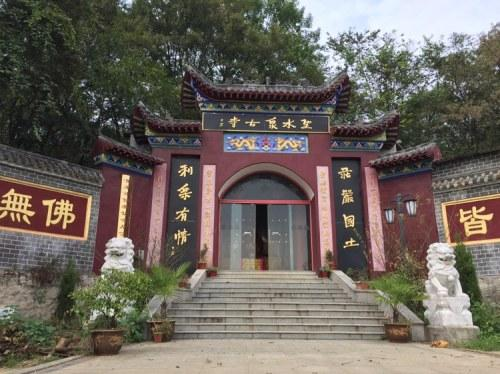
地标名称：圣水泉古寺
所在城市：黄石市·大冶市